Lilita Zatlere

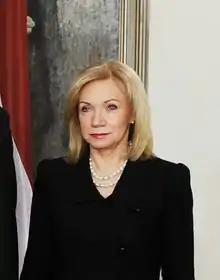
Zatlere in 2011

Lilita Zatlere (born 24 February 1953 Riga) is a Latvian businesswoman. She served as the First Lady of Latvia from 2007 to 2011 during the presidency of her husband, Valdis Zatlers.